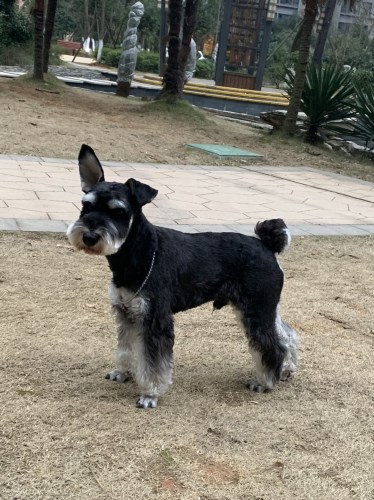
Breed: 2342-n000102-miniature_schnauzer